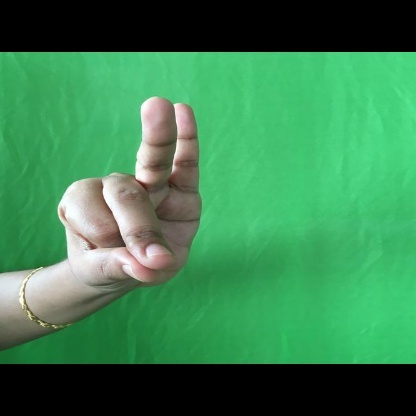
Mudra: Bramaram